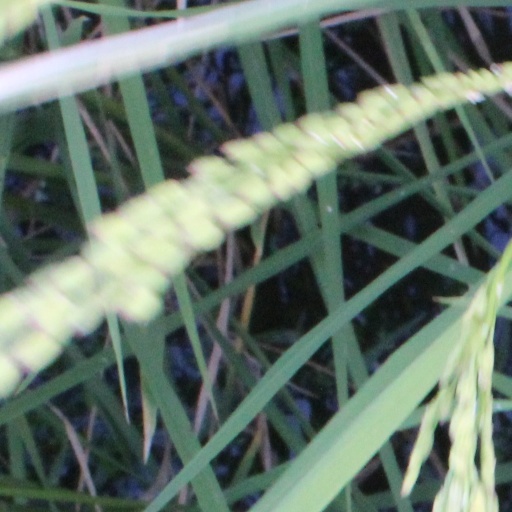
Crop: rice